Juan Perón

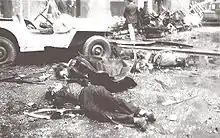
Scene in the Plaza de Mayo following a failed coup attempt against Perón, 16 June 1955. He was deposed three months later.

The incident, part of a coup attempt against Perón, killed 364 people and was, from a historical perspective, the only air assault ever on Argentine soil, as well as a portent of the mayhem that Argentine society would suffer in the 1970s. It moreover touched off a wave of reprisals on the part of Peronists. Reminiscent of the incidents in 1953, Peronist crowds ransacked eleven Buenos Aires churches, including the Metropolitan Cathedral. On 16 September 1955, a nationalist Catholic group from both the Army and Navy, led by General Eduardo Lonardi, General Pedro E. Aramburu, and Admiral Isaac Rojas, led a revolt from Córdoba. They took power in a coup three days later, which they named "Revolución Libertadora" (the "Liberating Revolution"). Perón barely escaped with his life and fled on the gunboat ARP "Paraguay" provided by Paraguayan leader Alfredo Stroessner, up the Paraná River. On his way to the port, Perón's car broke down which forced him to ask an astonished bus driver to help tow it through the rain.